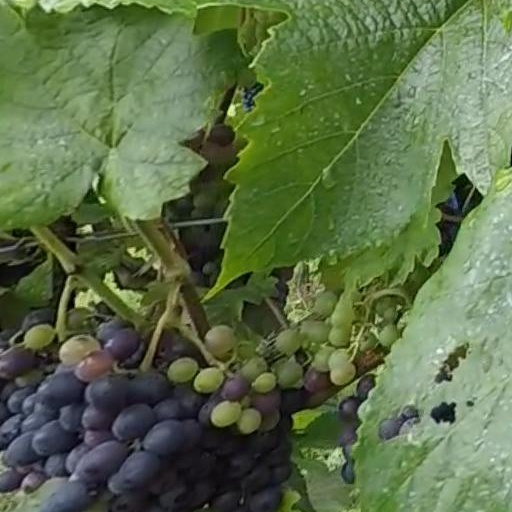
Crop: grape